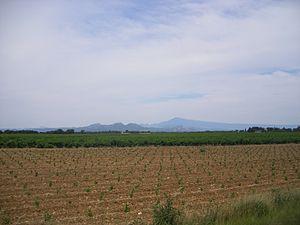
Jonquières est une commune française située dans le département de Vaucluse, en région Provence-Alpes-Côte d'Azur.